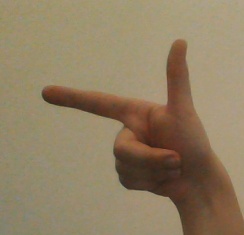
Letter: yaa